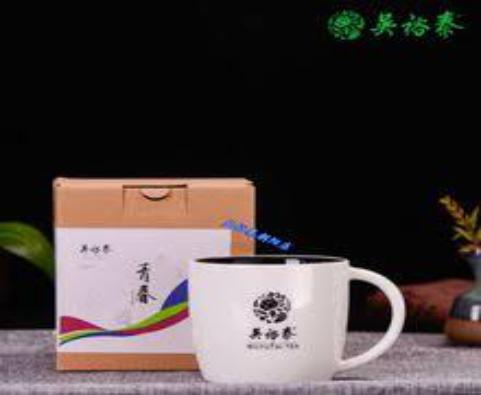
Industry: Food